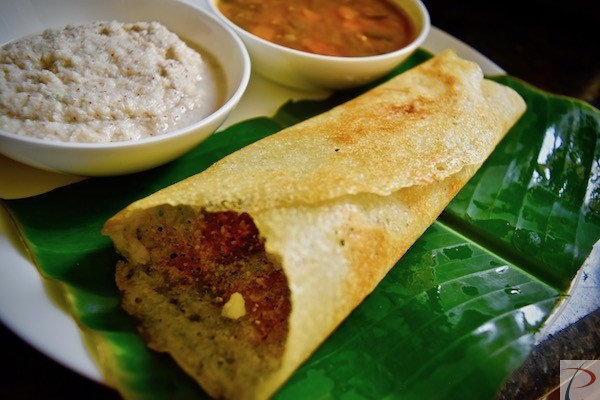
Dish: masala_dosa